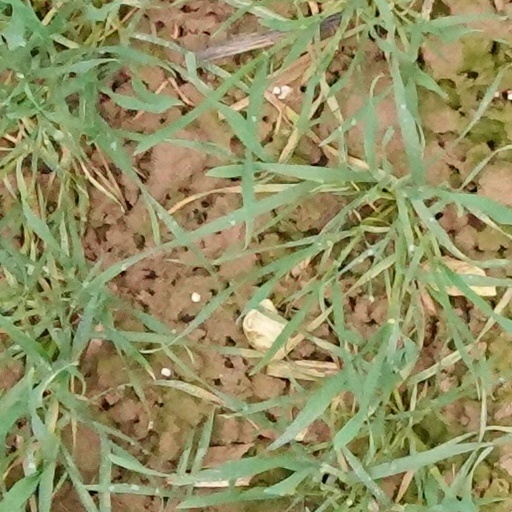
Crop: wheat